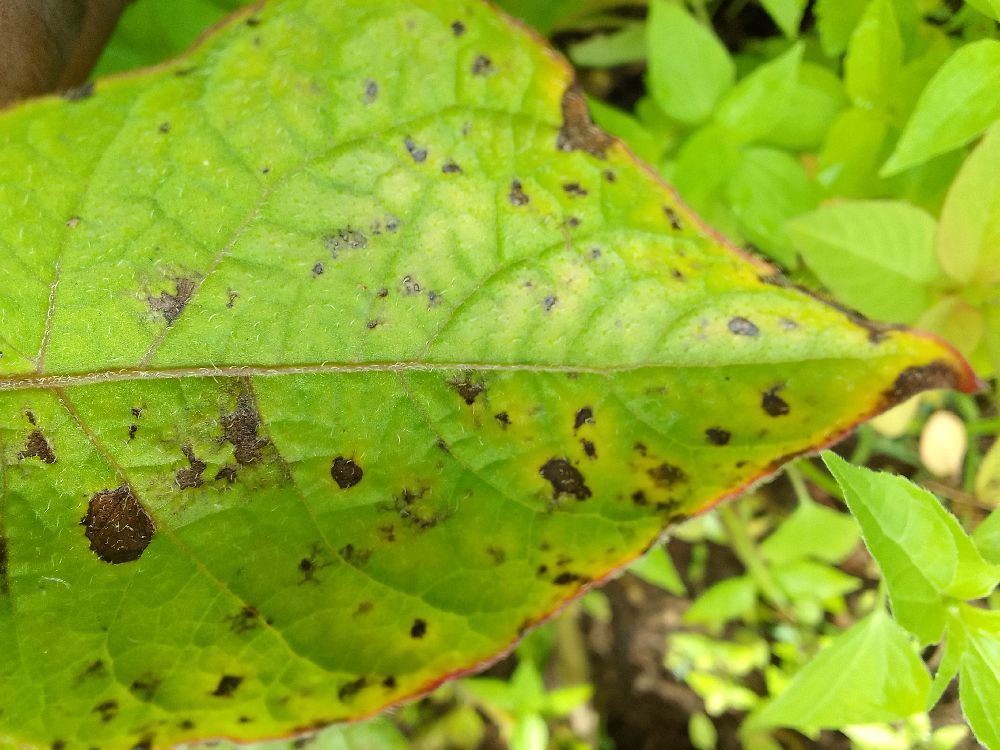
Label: Early blight